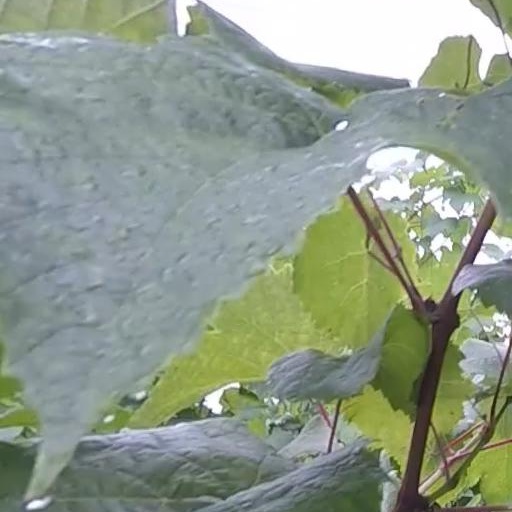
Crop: grape